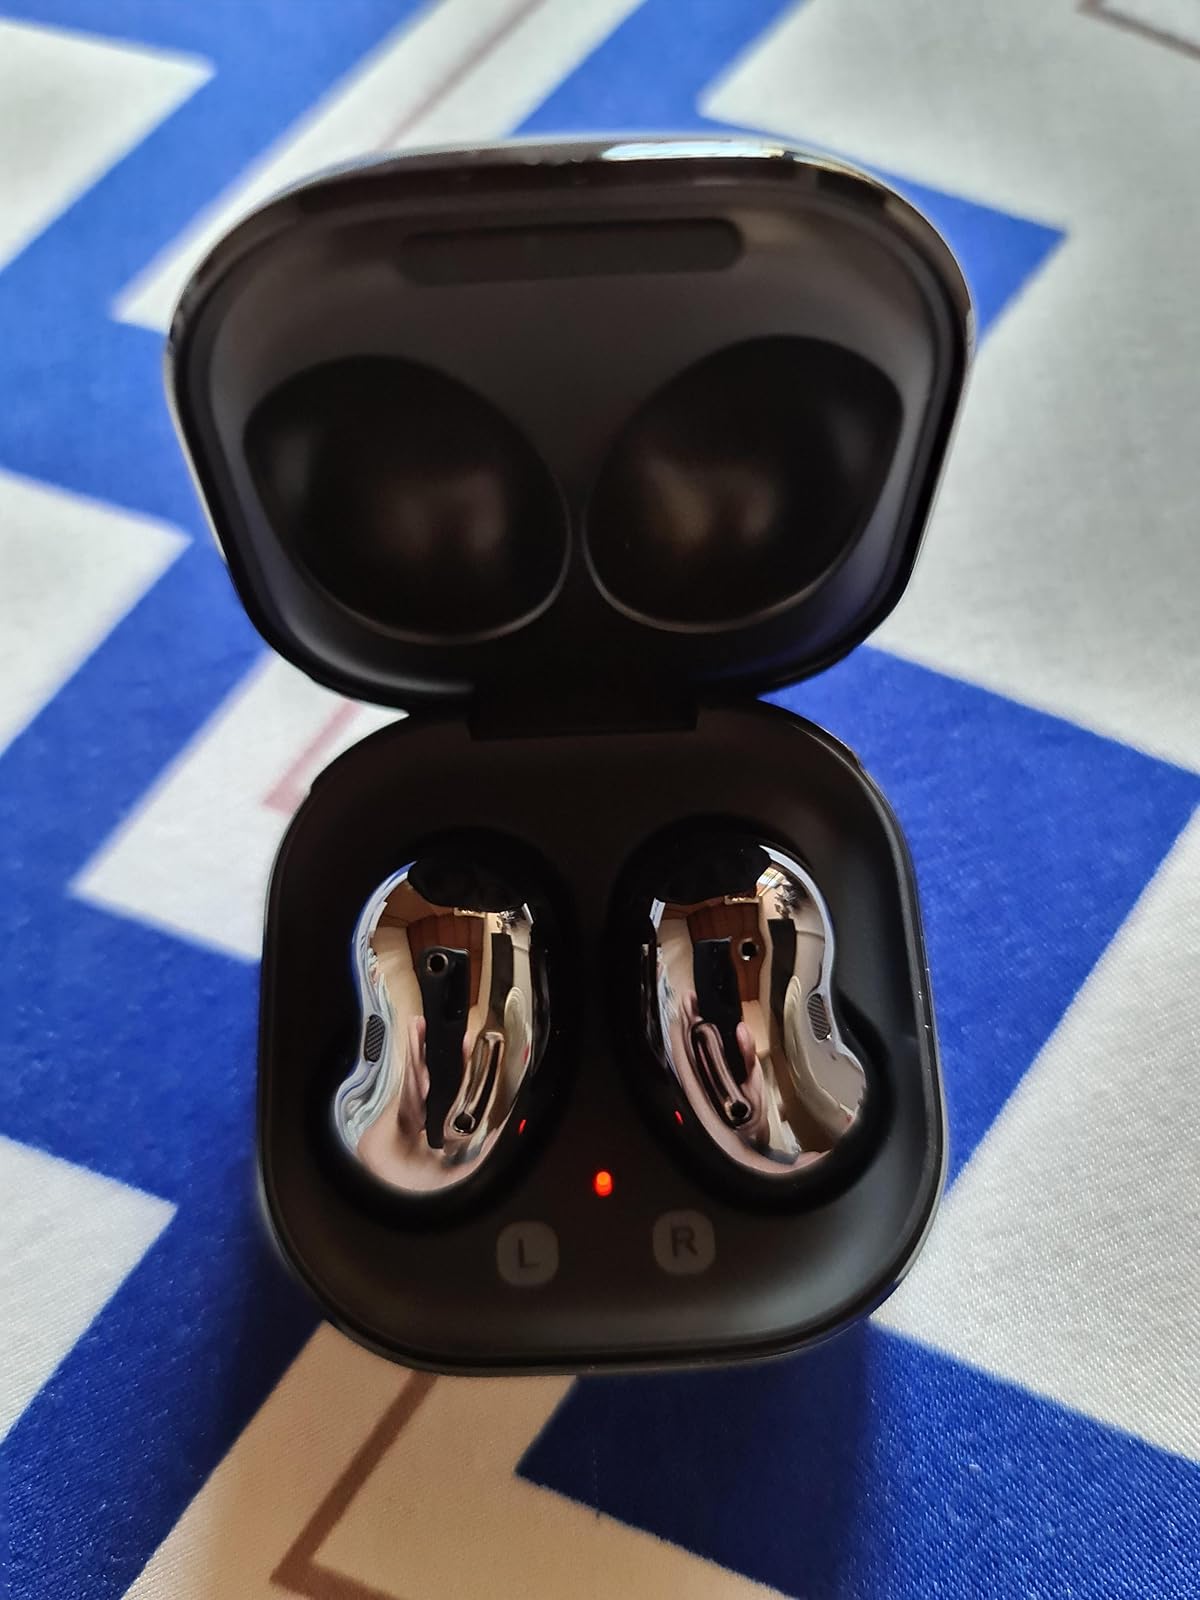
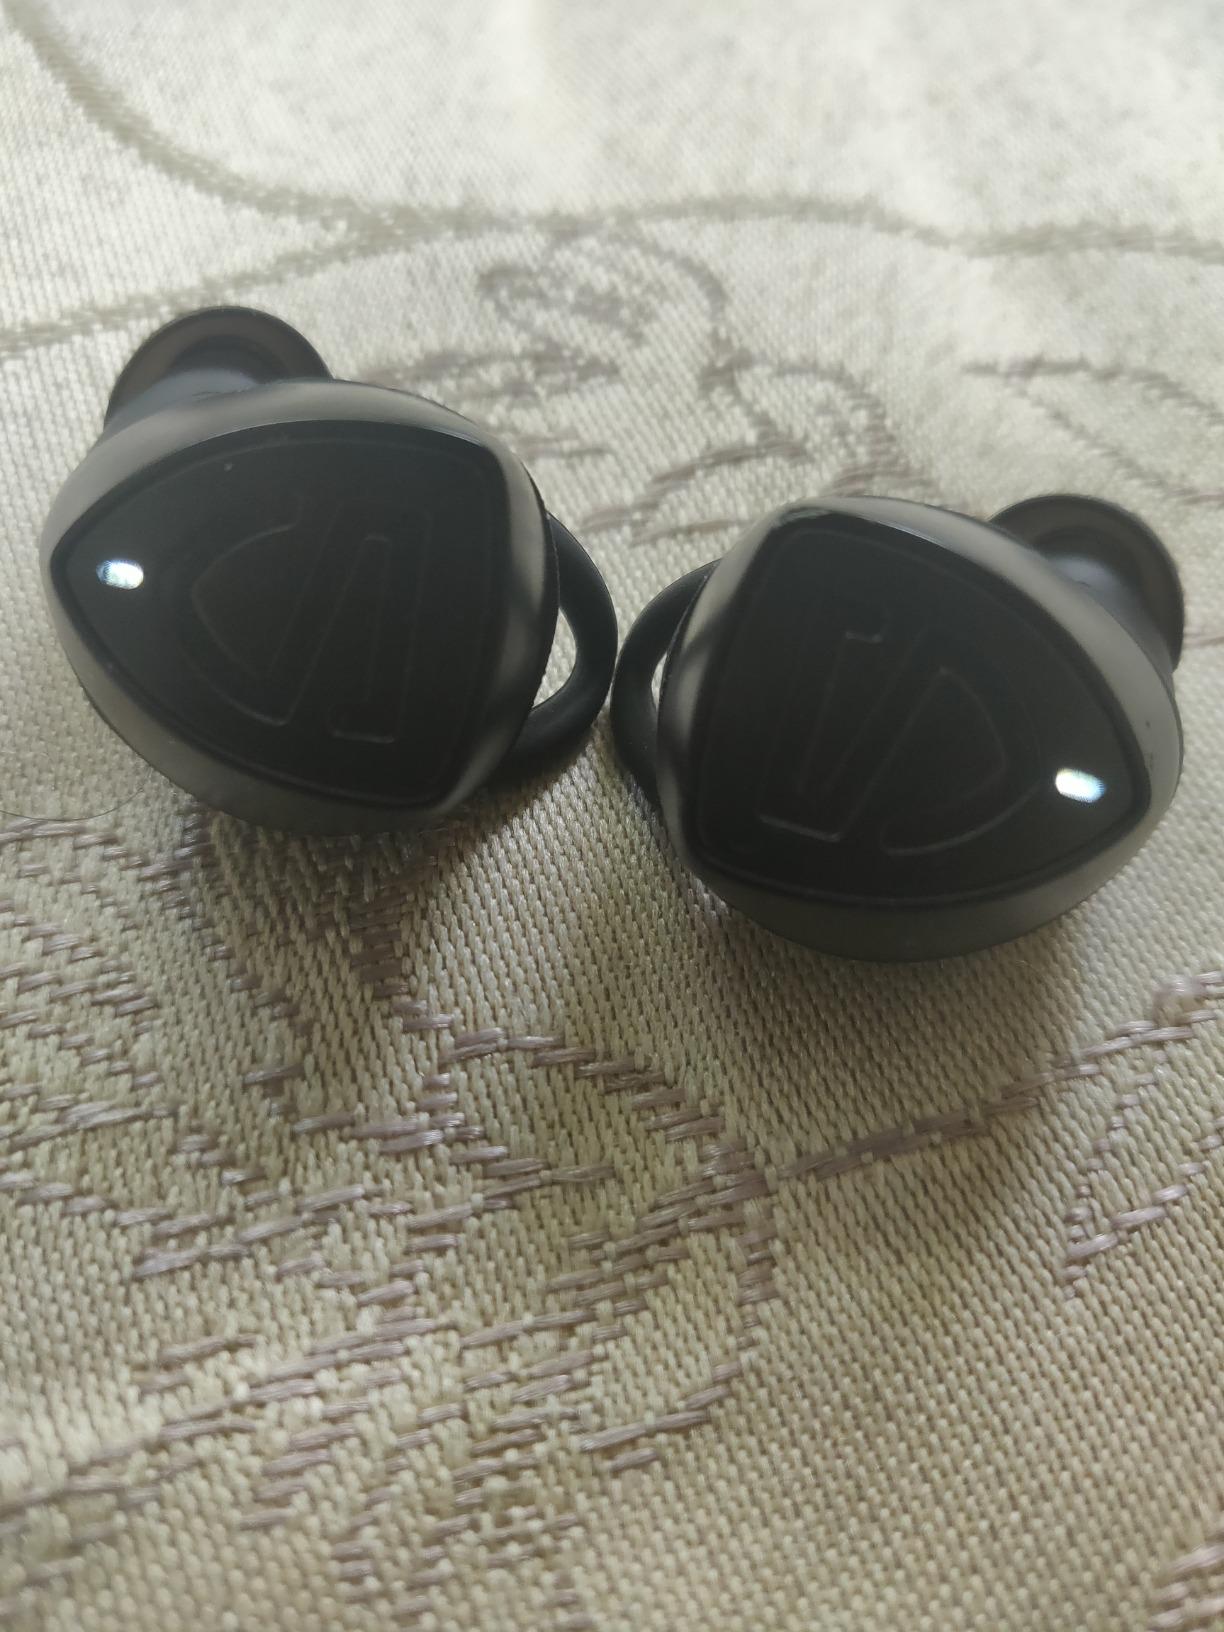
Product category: earbuds
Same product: no